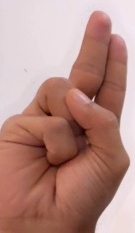
ASL sign: U